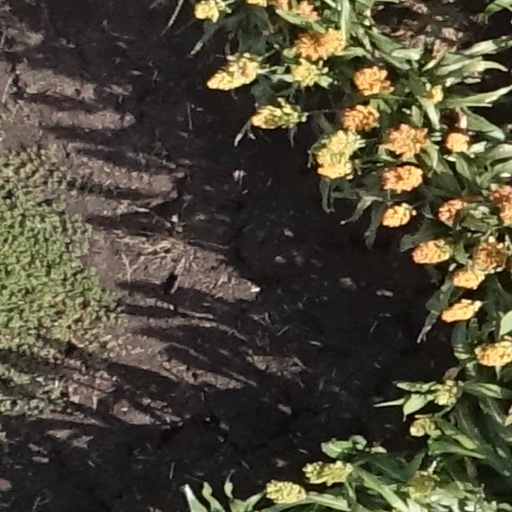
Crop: sorghum